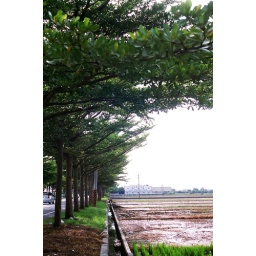
Enjoy your bike day in the green path.